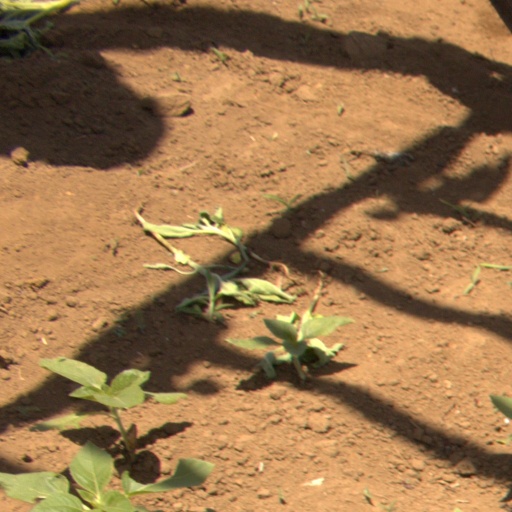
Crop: Jerusalem artichoke